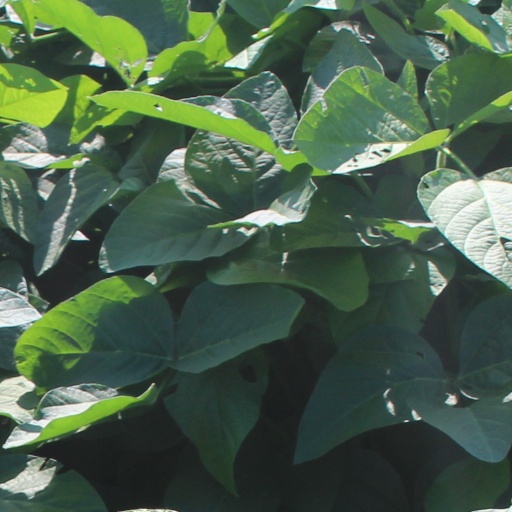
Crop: soybean